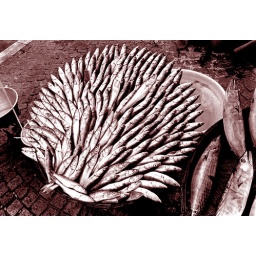
Freshly caught fish on sale along the quayside of the Bosphorus river in Istanbul, Turkey.